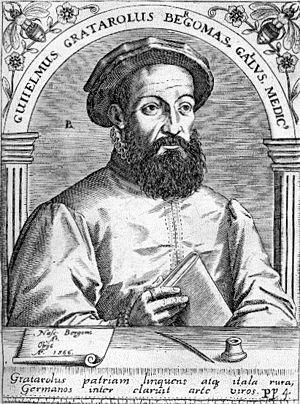
Guglielmo Grataroli ou Gratarolo ou Guilelmus Gratarolus et usuellement appelé en français Guillaume Gratarole, est un médecin et alchimiste italien du XVIᵉ siècle.